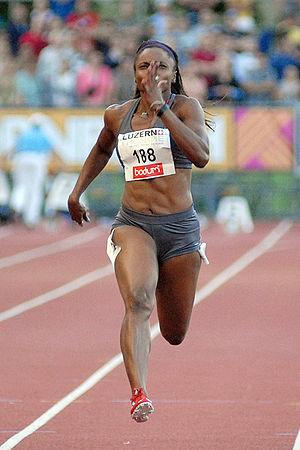
Aleen Bailey est une athlète jamaïcaine spécialiste du 100 et du 200 mètres.